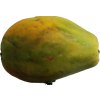
Label: papaya